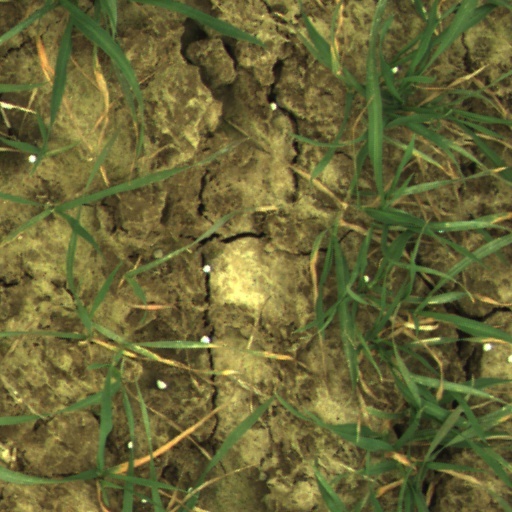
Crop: wheat